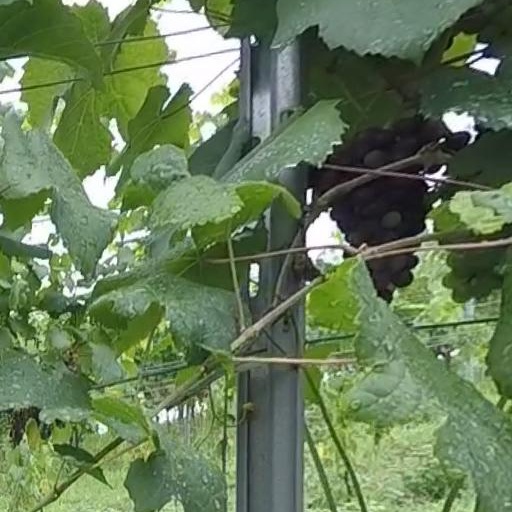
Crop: grape